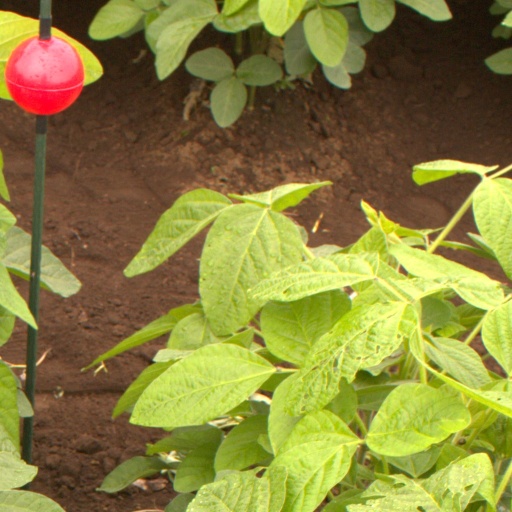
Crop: soybean